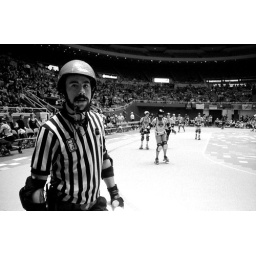
Nacho in black and white